1902 Michigan Wolverines football team

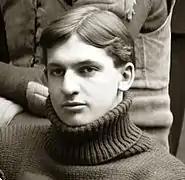
Quarterback Boss Weeks ("pictured") called a conservative game against Oberlin with Minnesota coach Henry L. Williams in the stands scouting the Wolverines

Early in the second half, Herb Graver fumbled the ball at Michigan's 10-yard line, and the ball was recovered by Oberlin. On a fake field goal, Oberlin took the ball to the four-yard line but was unable to advance the ball further and missed a field goal attempt. Michigan's Herrnstein and Sweeley were both taken out of the game with injuries to their knees.